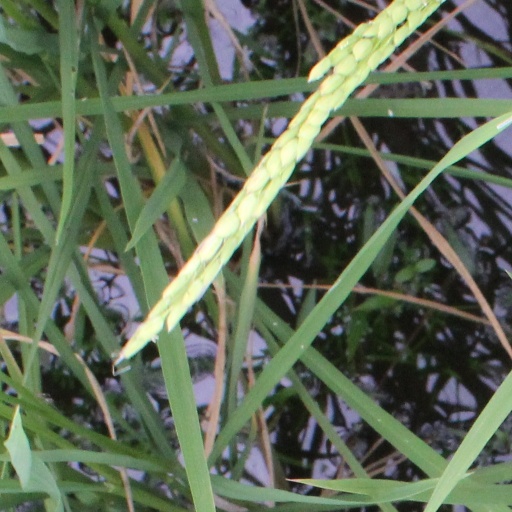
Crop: rice